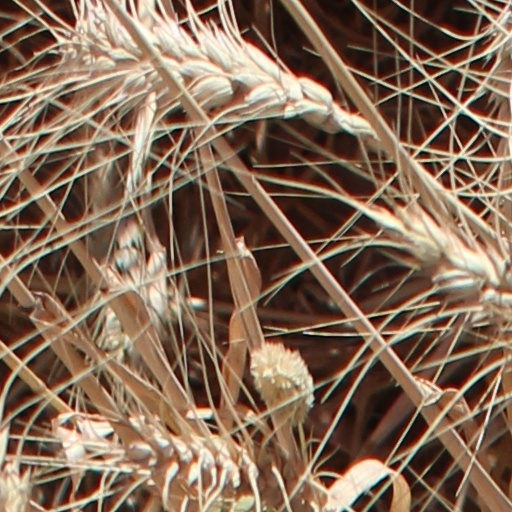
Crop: wheat